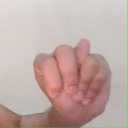
अक्षर: न